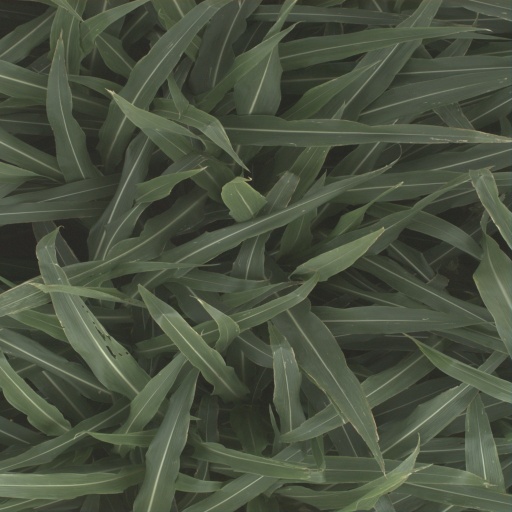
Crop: sorghum